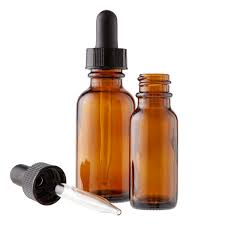
Waste category: glass